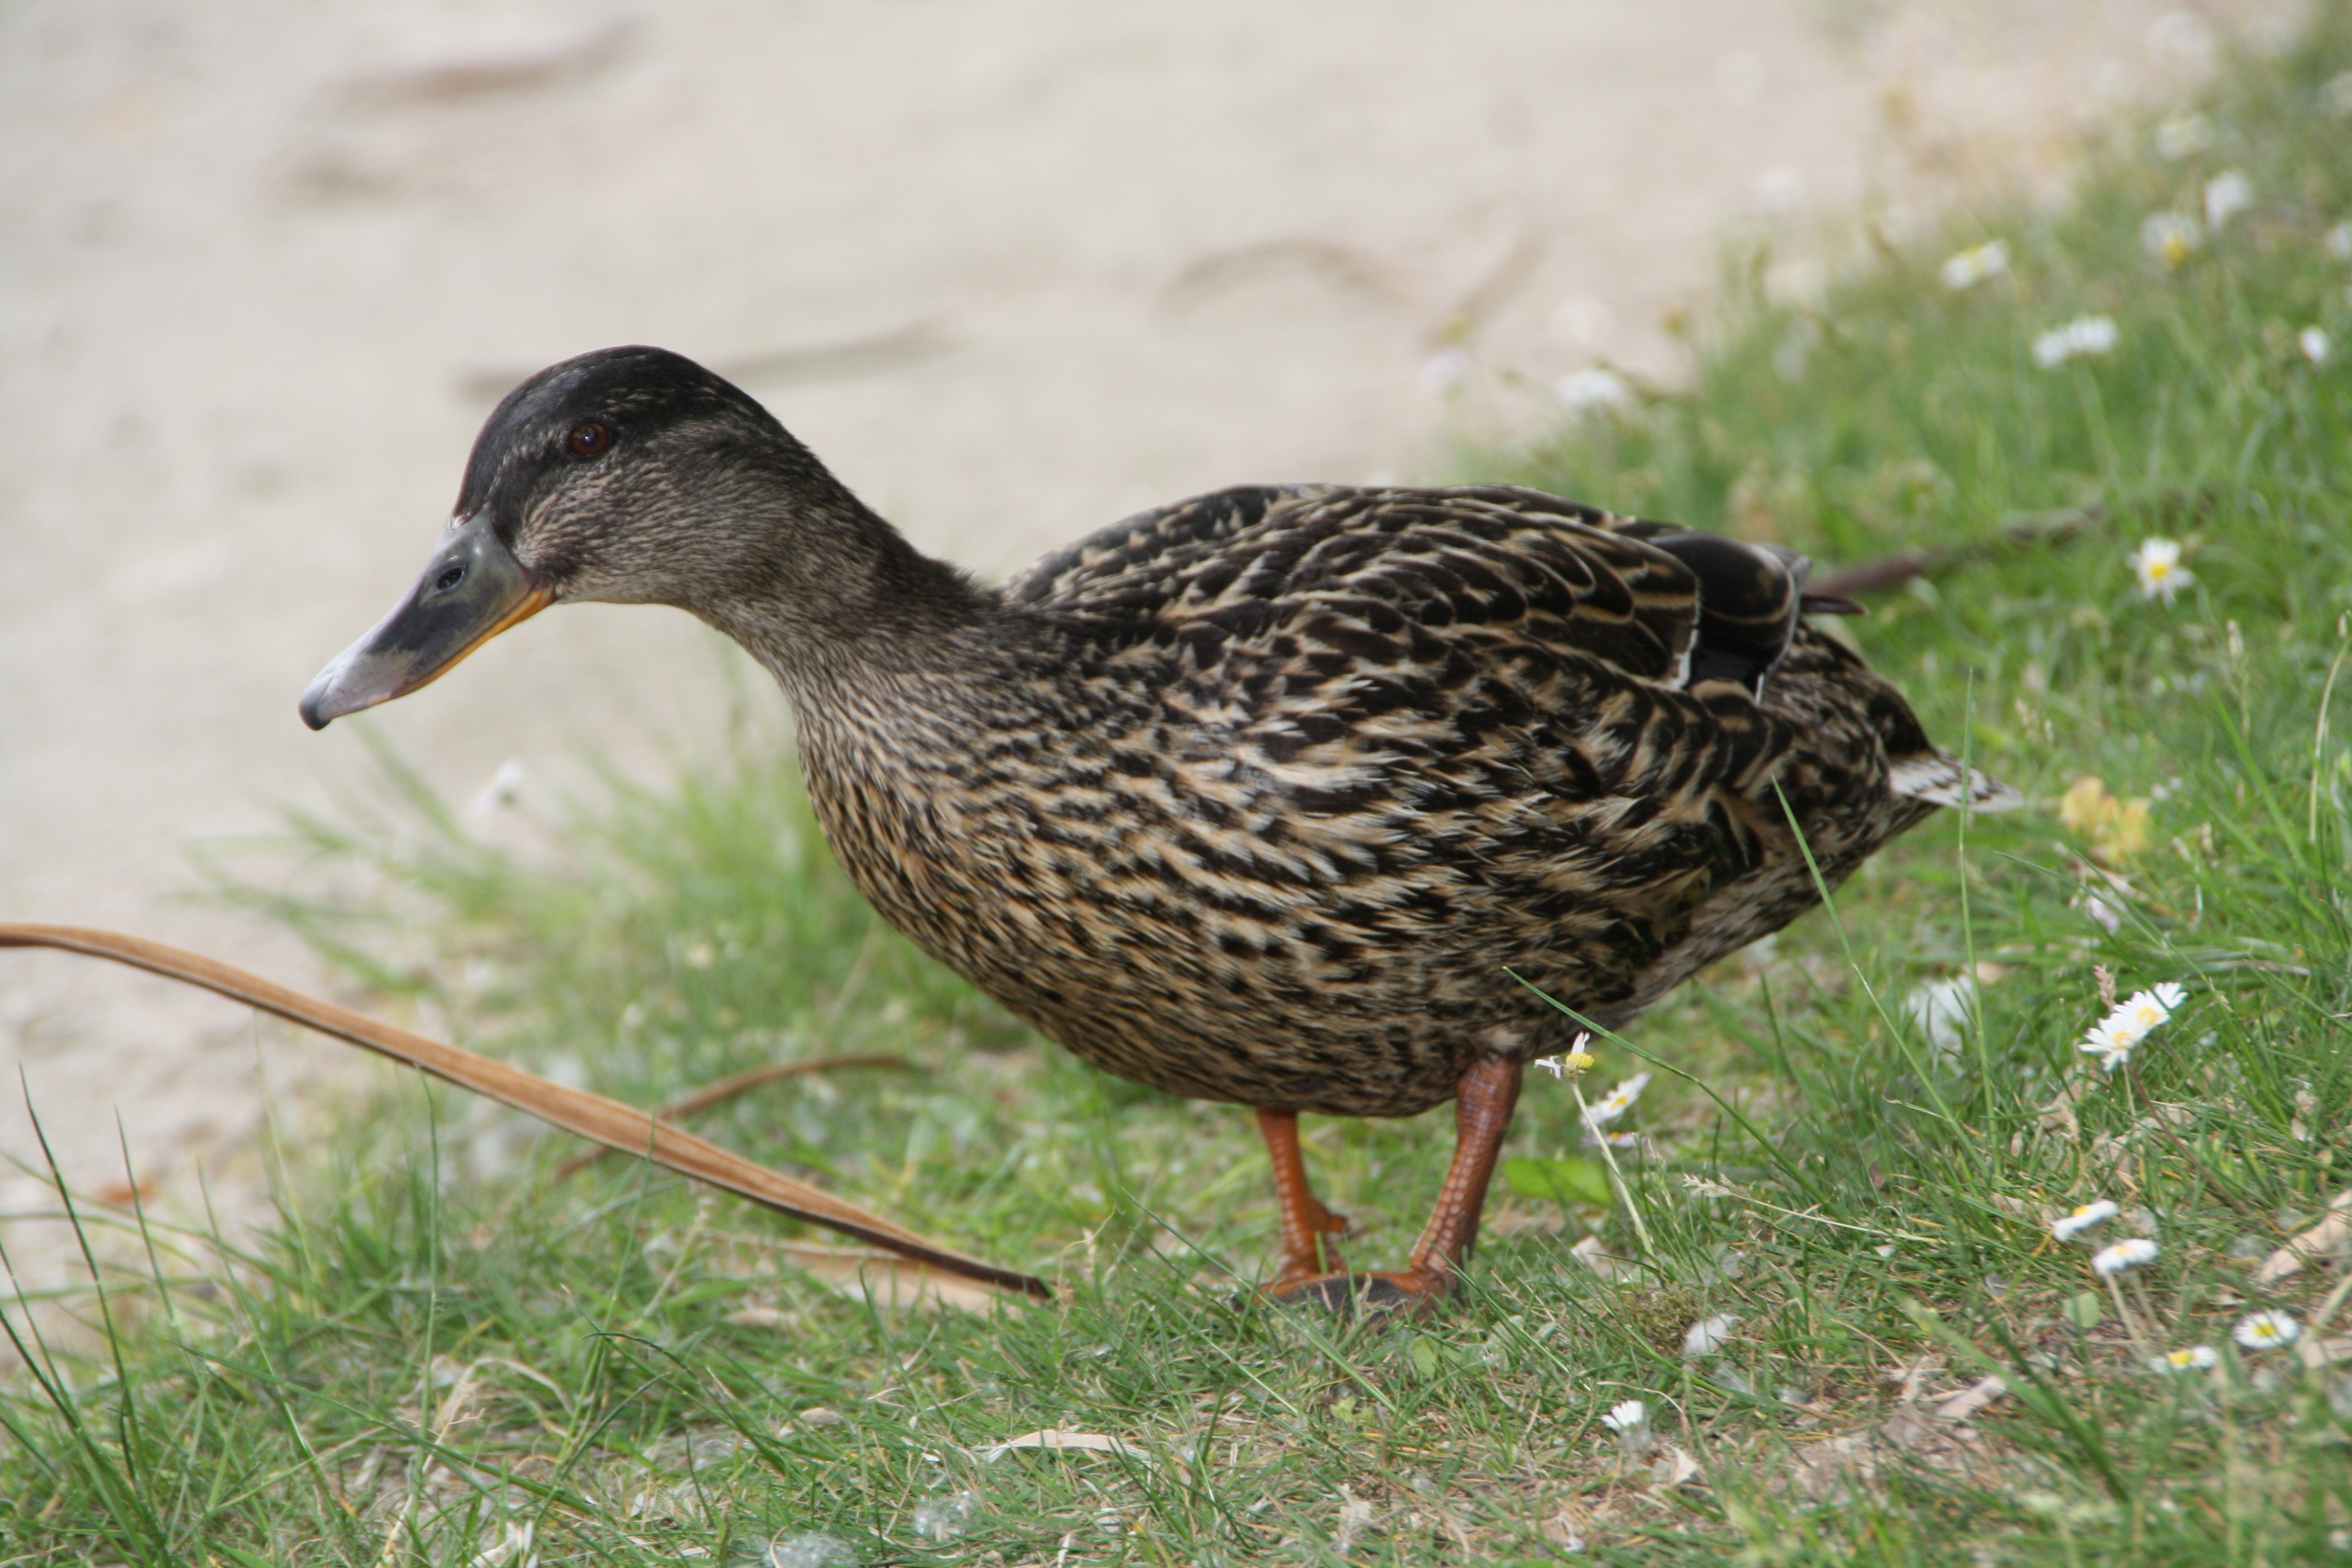
bird, meadow, wildlife, beak, fowl, fauna, plumage, poultry, duck, vertebrate, bill, waterfowl, water bird, mallard, shorebird, vvgel, ducks geese and swans